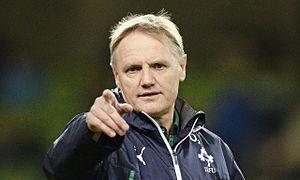
Josef Schmidt dit Joe Schmidt, né le 12 septembre 1965 à New Plymouth, est un joueur néo-zélandais de rugby à XV jouant au poste d'ailier devenu entraîneur.